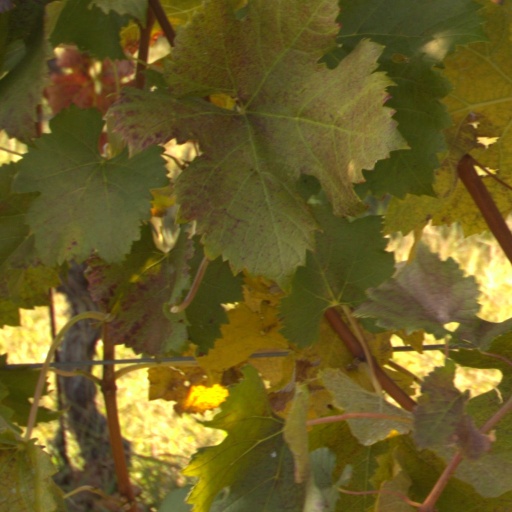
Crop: grape